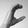
ASL letter: C